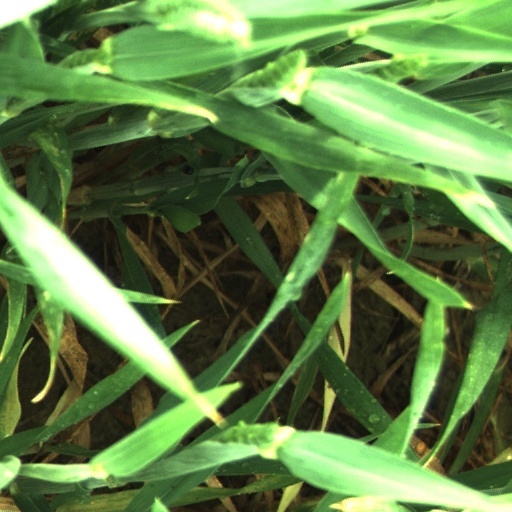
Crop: wheat